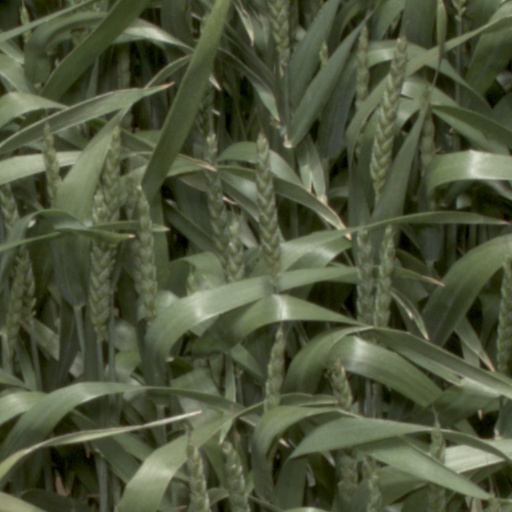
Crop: wheat